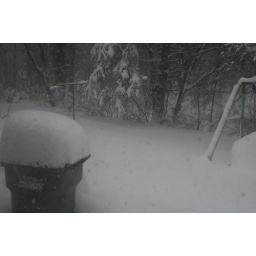
Inside the house looking out the door or windows. Around 10:30 am est.We estimate inches by the top of the trash bin!